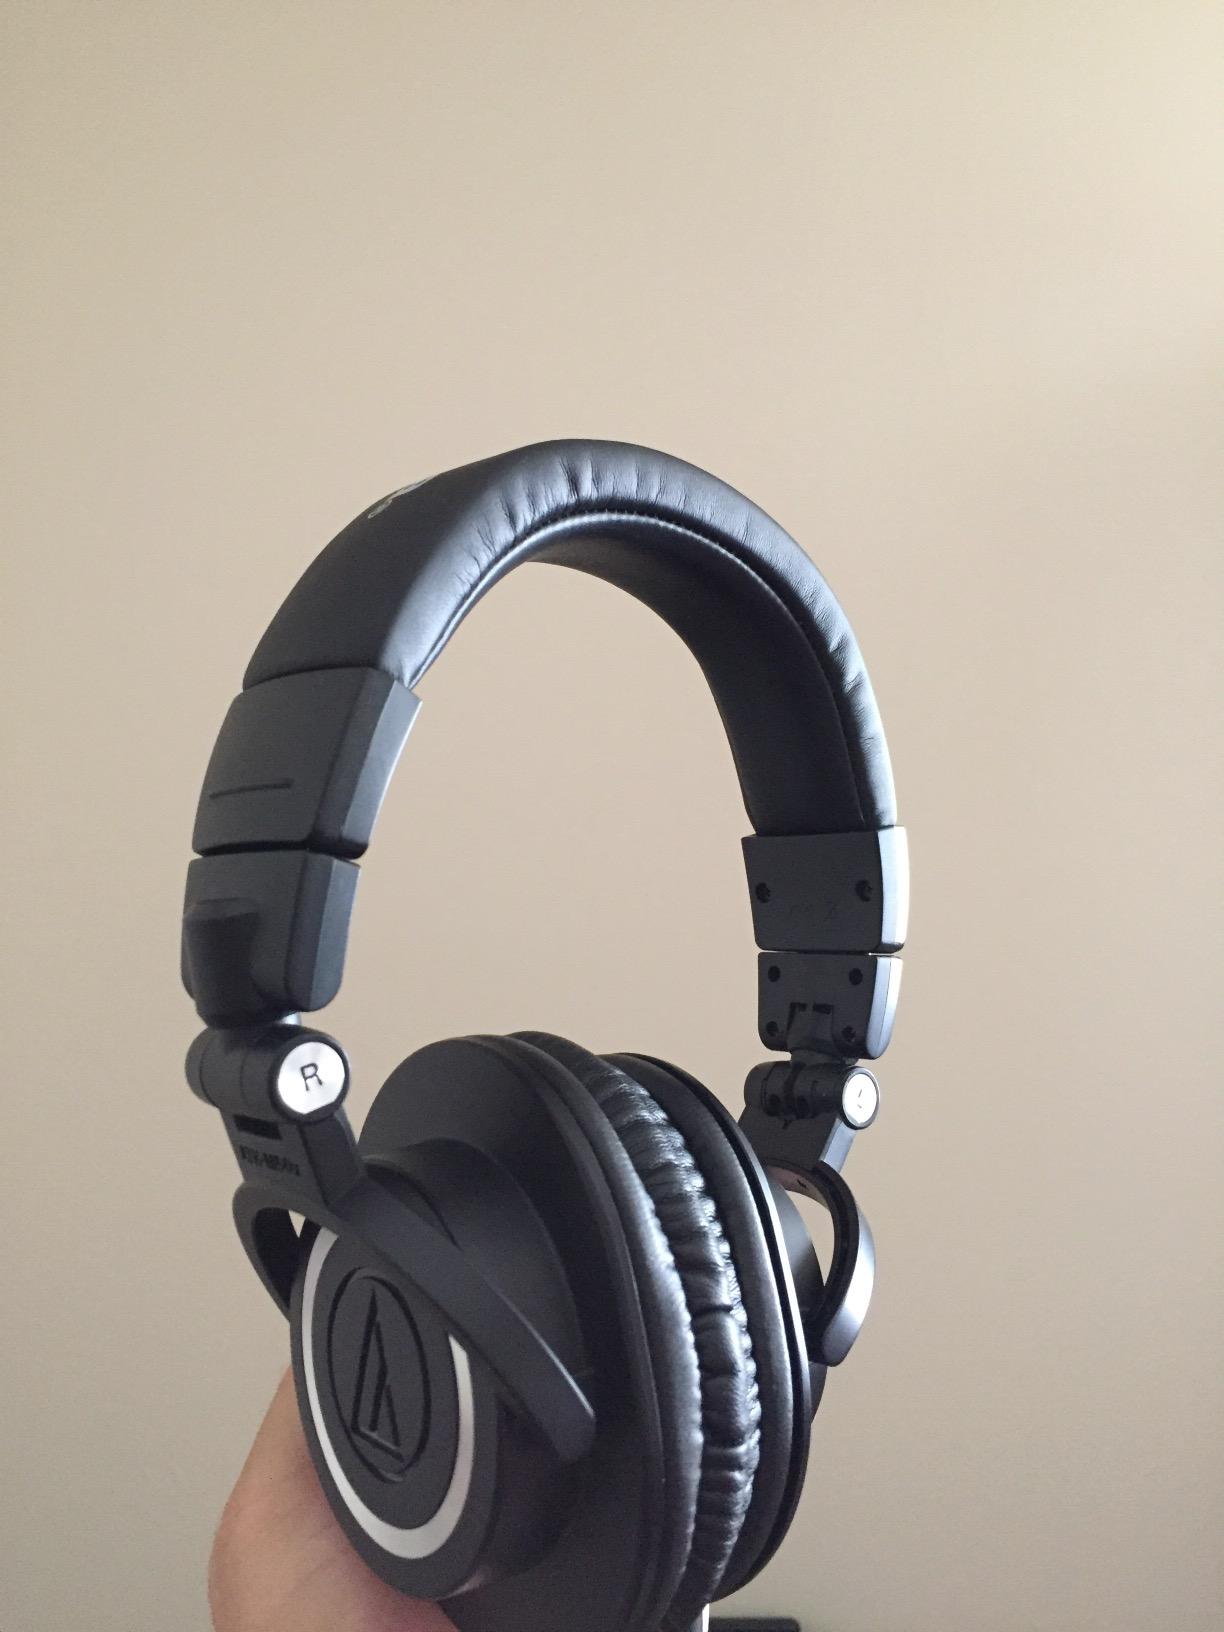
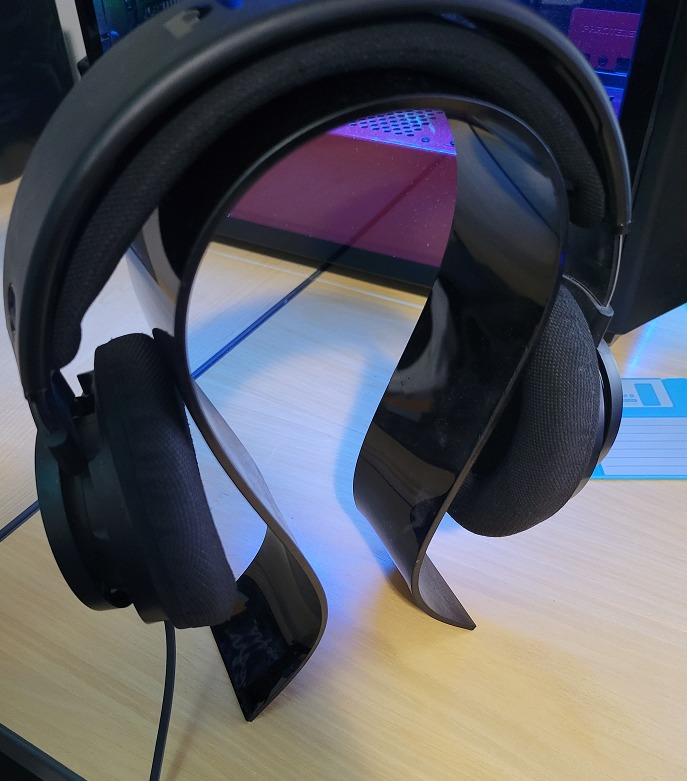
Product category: headphones
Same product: no